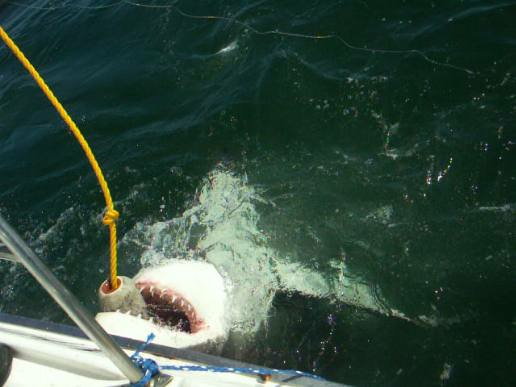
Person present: No